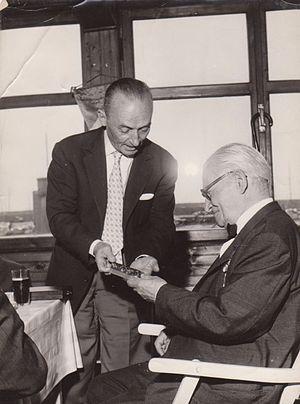
Ferdinando Pietro Paolo Bosso, né le 1ᵉʳ juin 1878 à Naples et mort le 13 février 1967 à Paris est un journaliste, homme politique du Parti socialiste italien et partisan antifasciste italien.